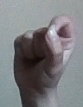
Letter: fa